Fredericton-Fort Nashwaak (1995–2006)

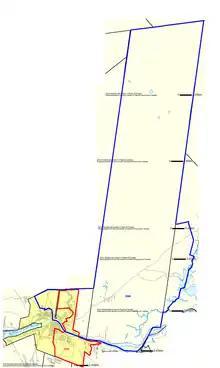
A map depicting the boundaries of the former district of Fredericton-Fort Nashwaak (1995-2006) in red with the new boundaries (2006 to present) in blue

Fredericton-Fort Naswaak was an electoral district returning members to the Legislative Assembly of New Brunswick for three elections: 1995, 1999, and 2003.